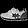
Label: Sneaker